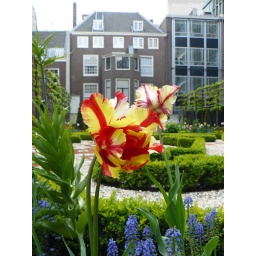
The brown brick building in the background is the back side of Museum Willet-Holthuysen.